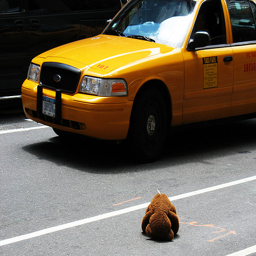
A taxi cab parked next to a brown teddy bear laying in a street.
A teddy bear lying face down on the street as a taxi drives past.
a stuffed animal near a car on a city street
A stuffed teddy bear face down on the street with a cab beside it.
A brown teddy bear laying in the middle of a street while a taxi passes by.